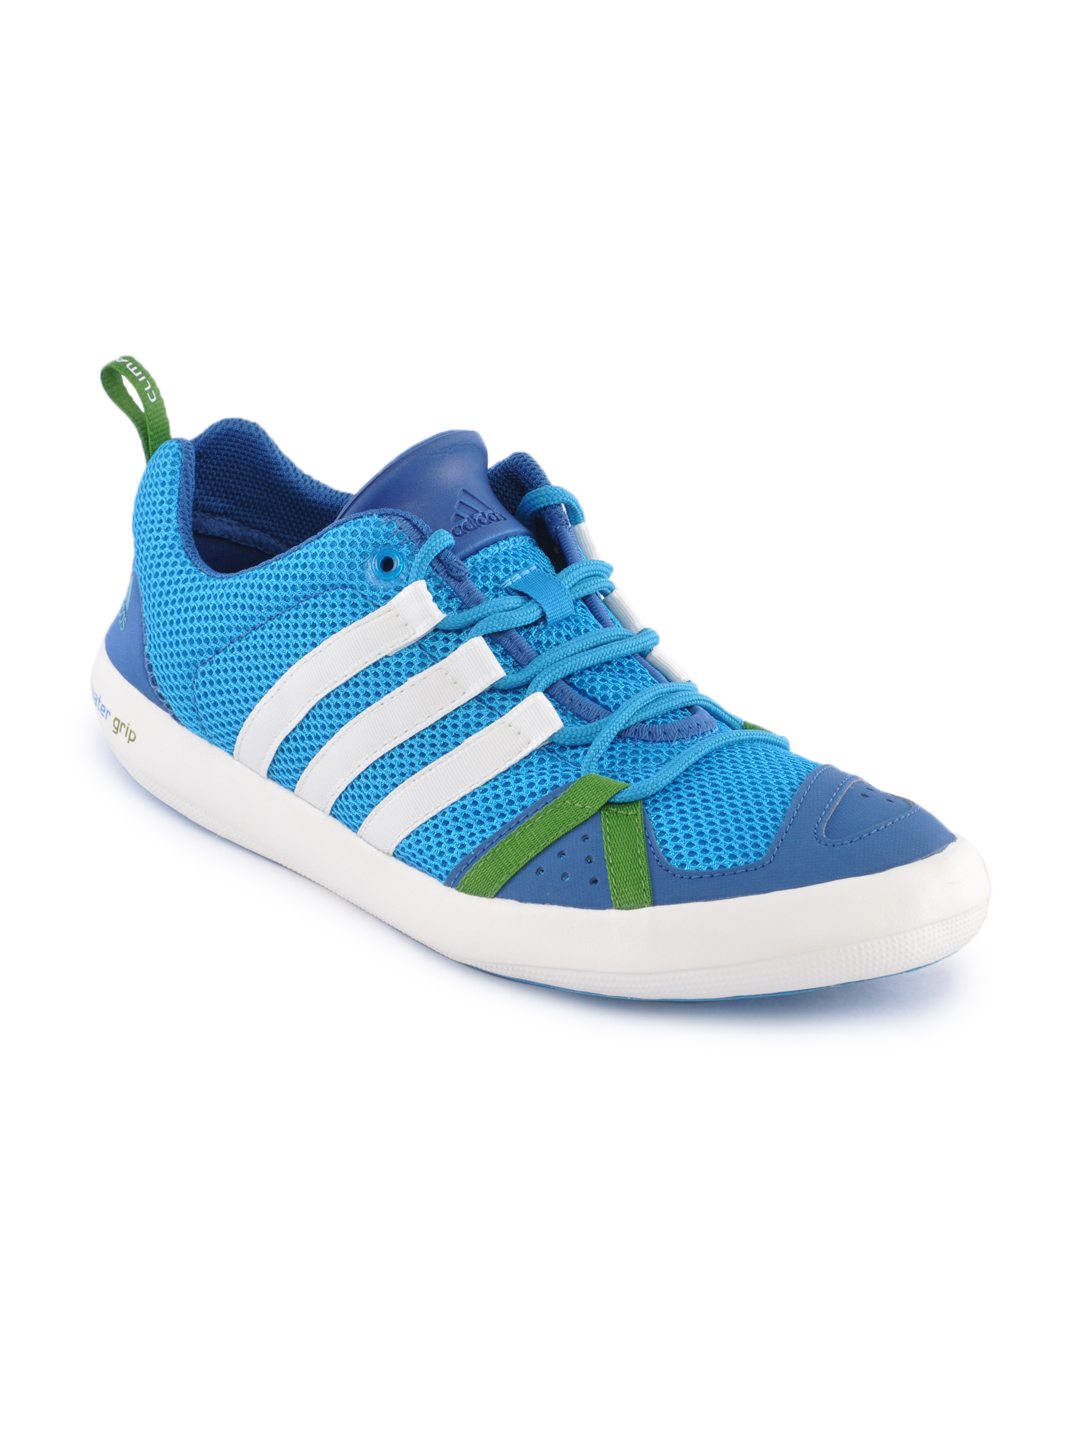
ADIDAS Men Boat CC Lace Blue Sports Shoes
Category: Footwear / Shoes / Sports Shoes
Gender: Men
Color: Blue
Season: Summer 2012
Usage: Sports